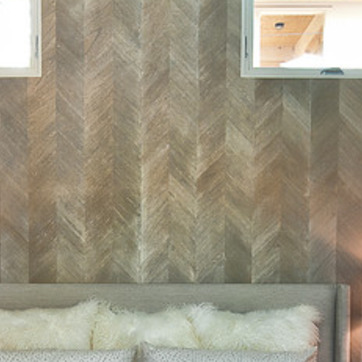
Material: wallpaper